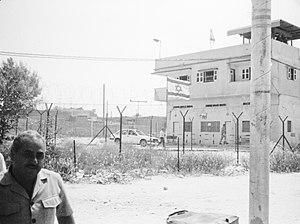
Rafah est une ville palestinienne située dans le Sud de la bande de Gaza, à la frontière égyptienne. La ville fut également connue sous le nom de Robihwa dans l'Égypte antique, Rafihu en Assyrie, Raphia chez les Grecs et les Romains.